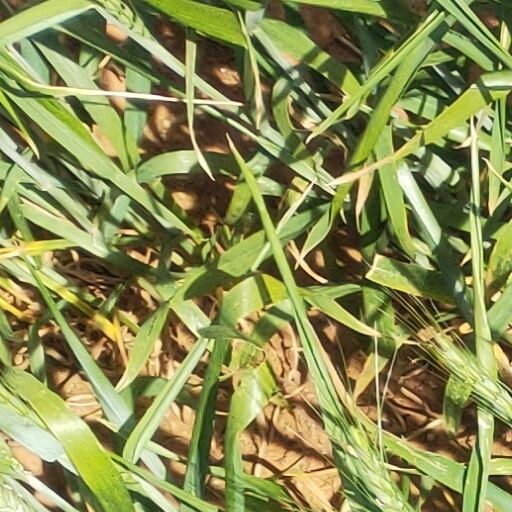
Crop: wheat